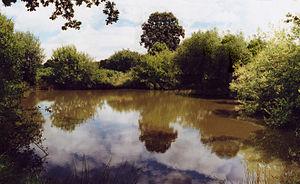
Manzat est une commune française située dans le canton de Saint-Georges-de-Mons, dans le massif des monts Dôme, en limite septentrionale du parc naturel régional des volcans d'Auvergne, dans le département du Puy-de-Dôme, en Auvergne-Rhône-Alpes.
En gras : fief avant la Révolution française